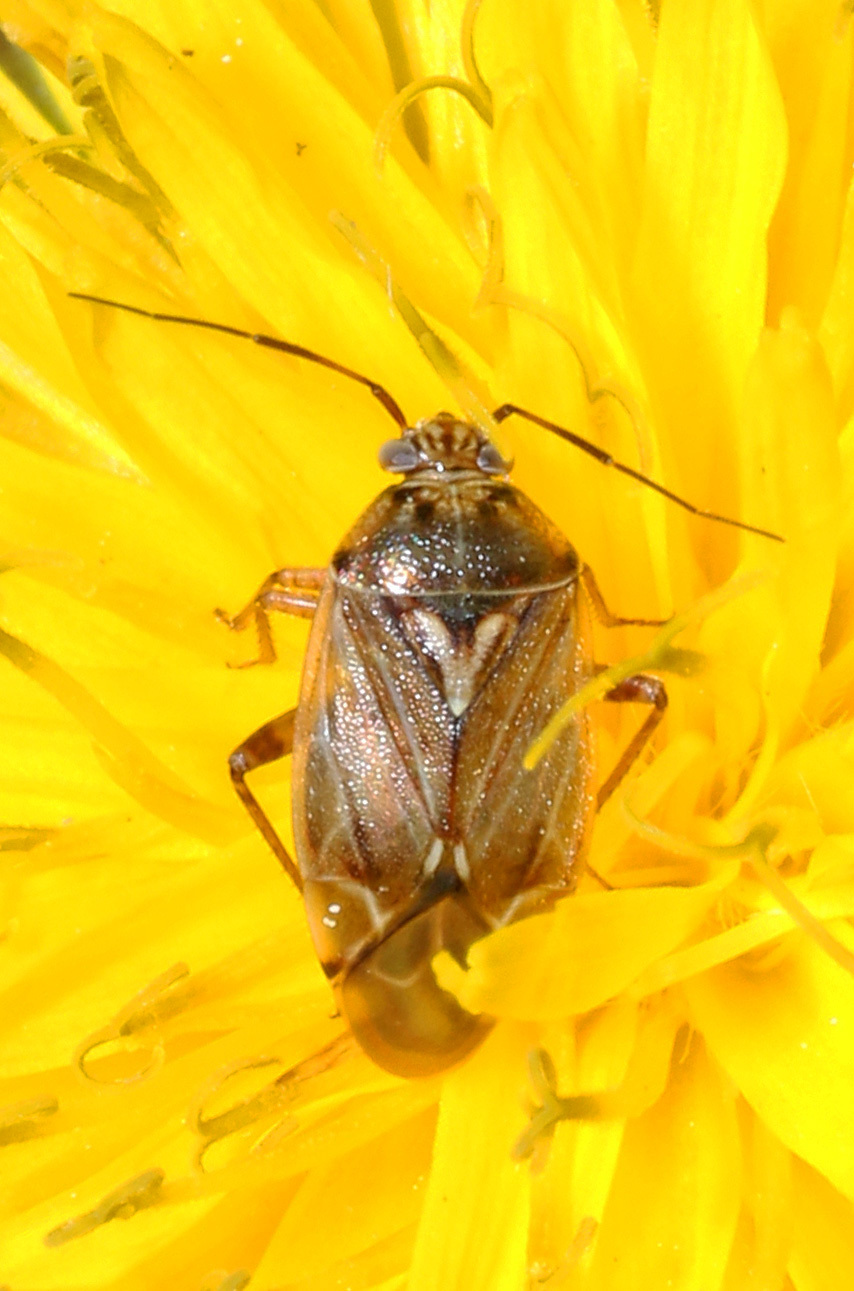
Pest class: lygus_bug